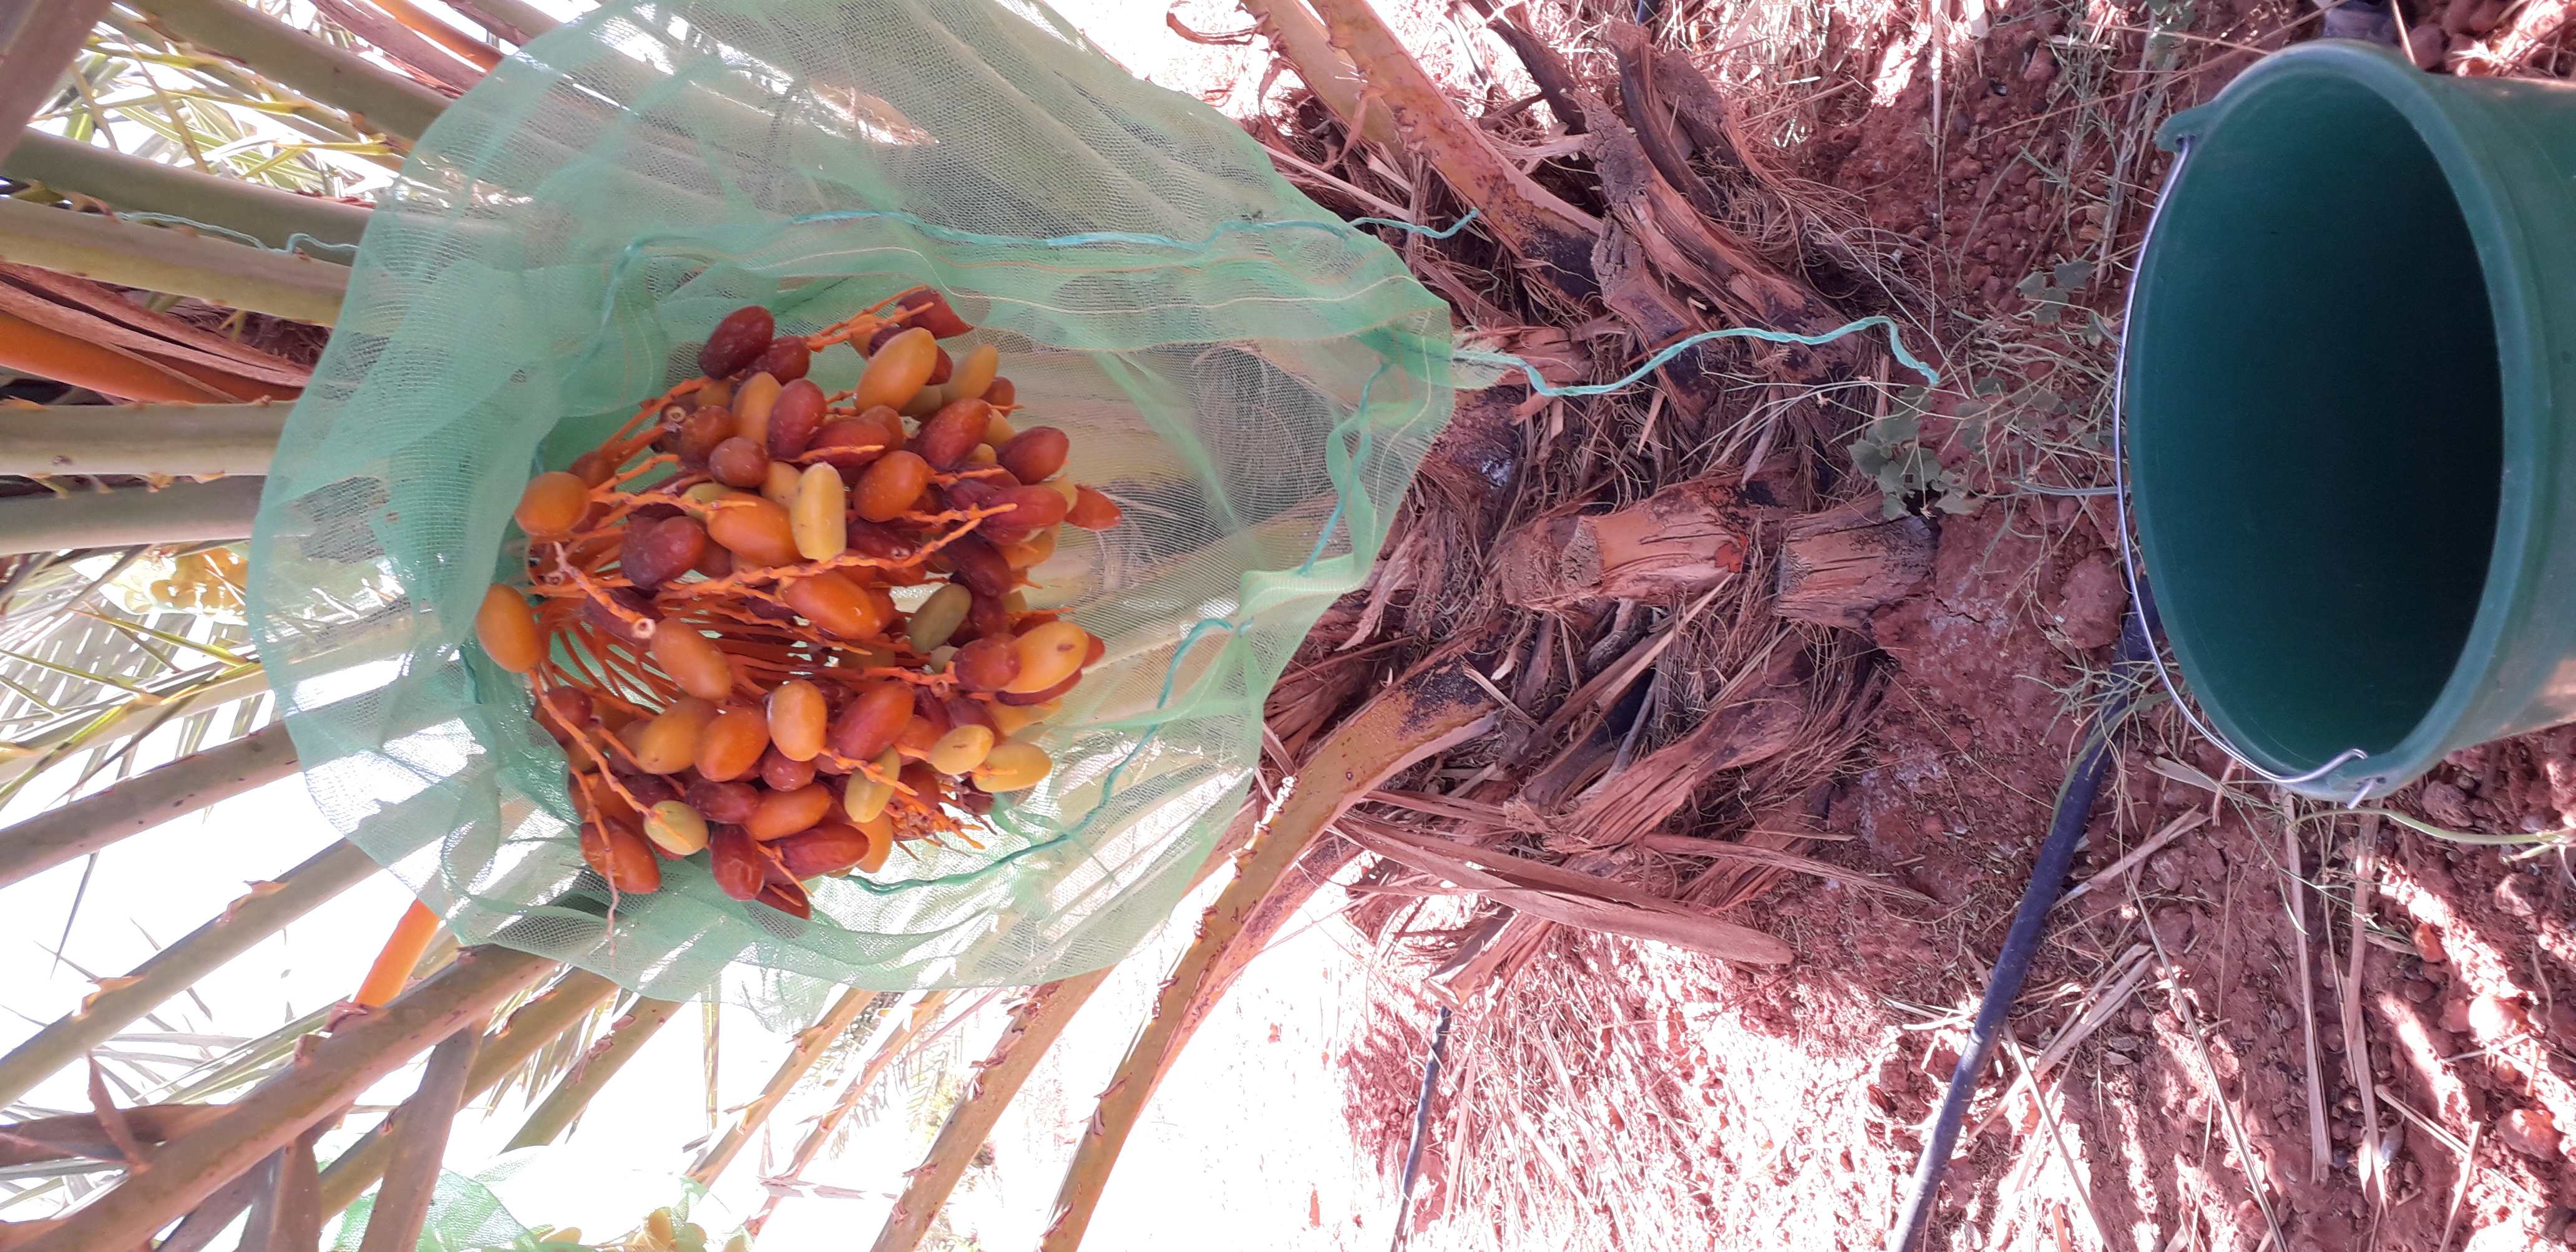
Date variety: kholt